Yangshuo County

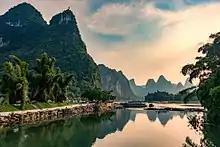
Li River in Yangshuo

Yangshuo has city partnerships with the following cities and/or regions: